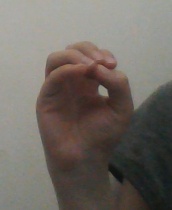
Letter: ha